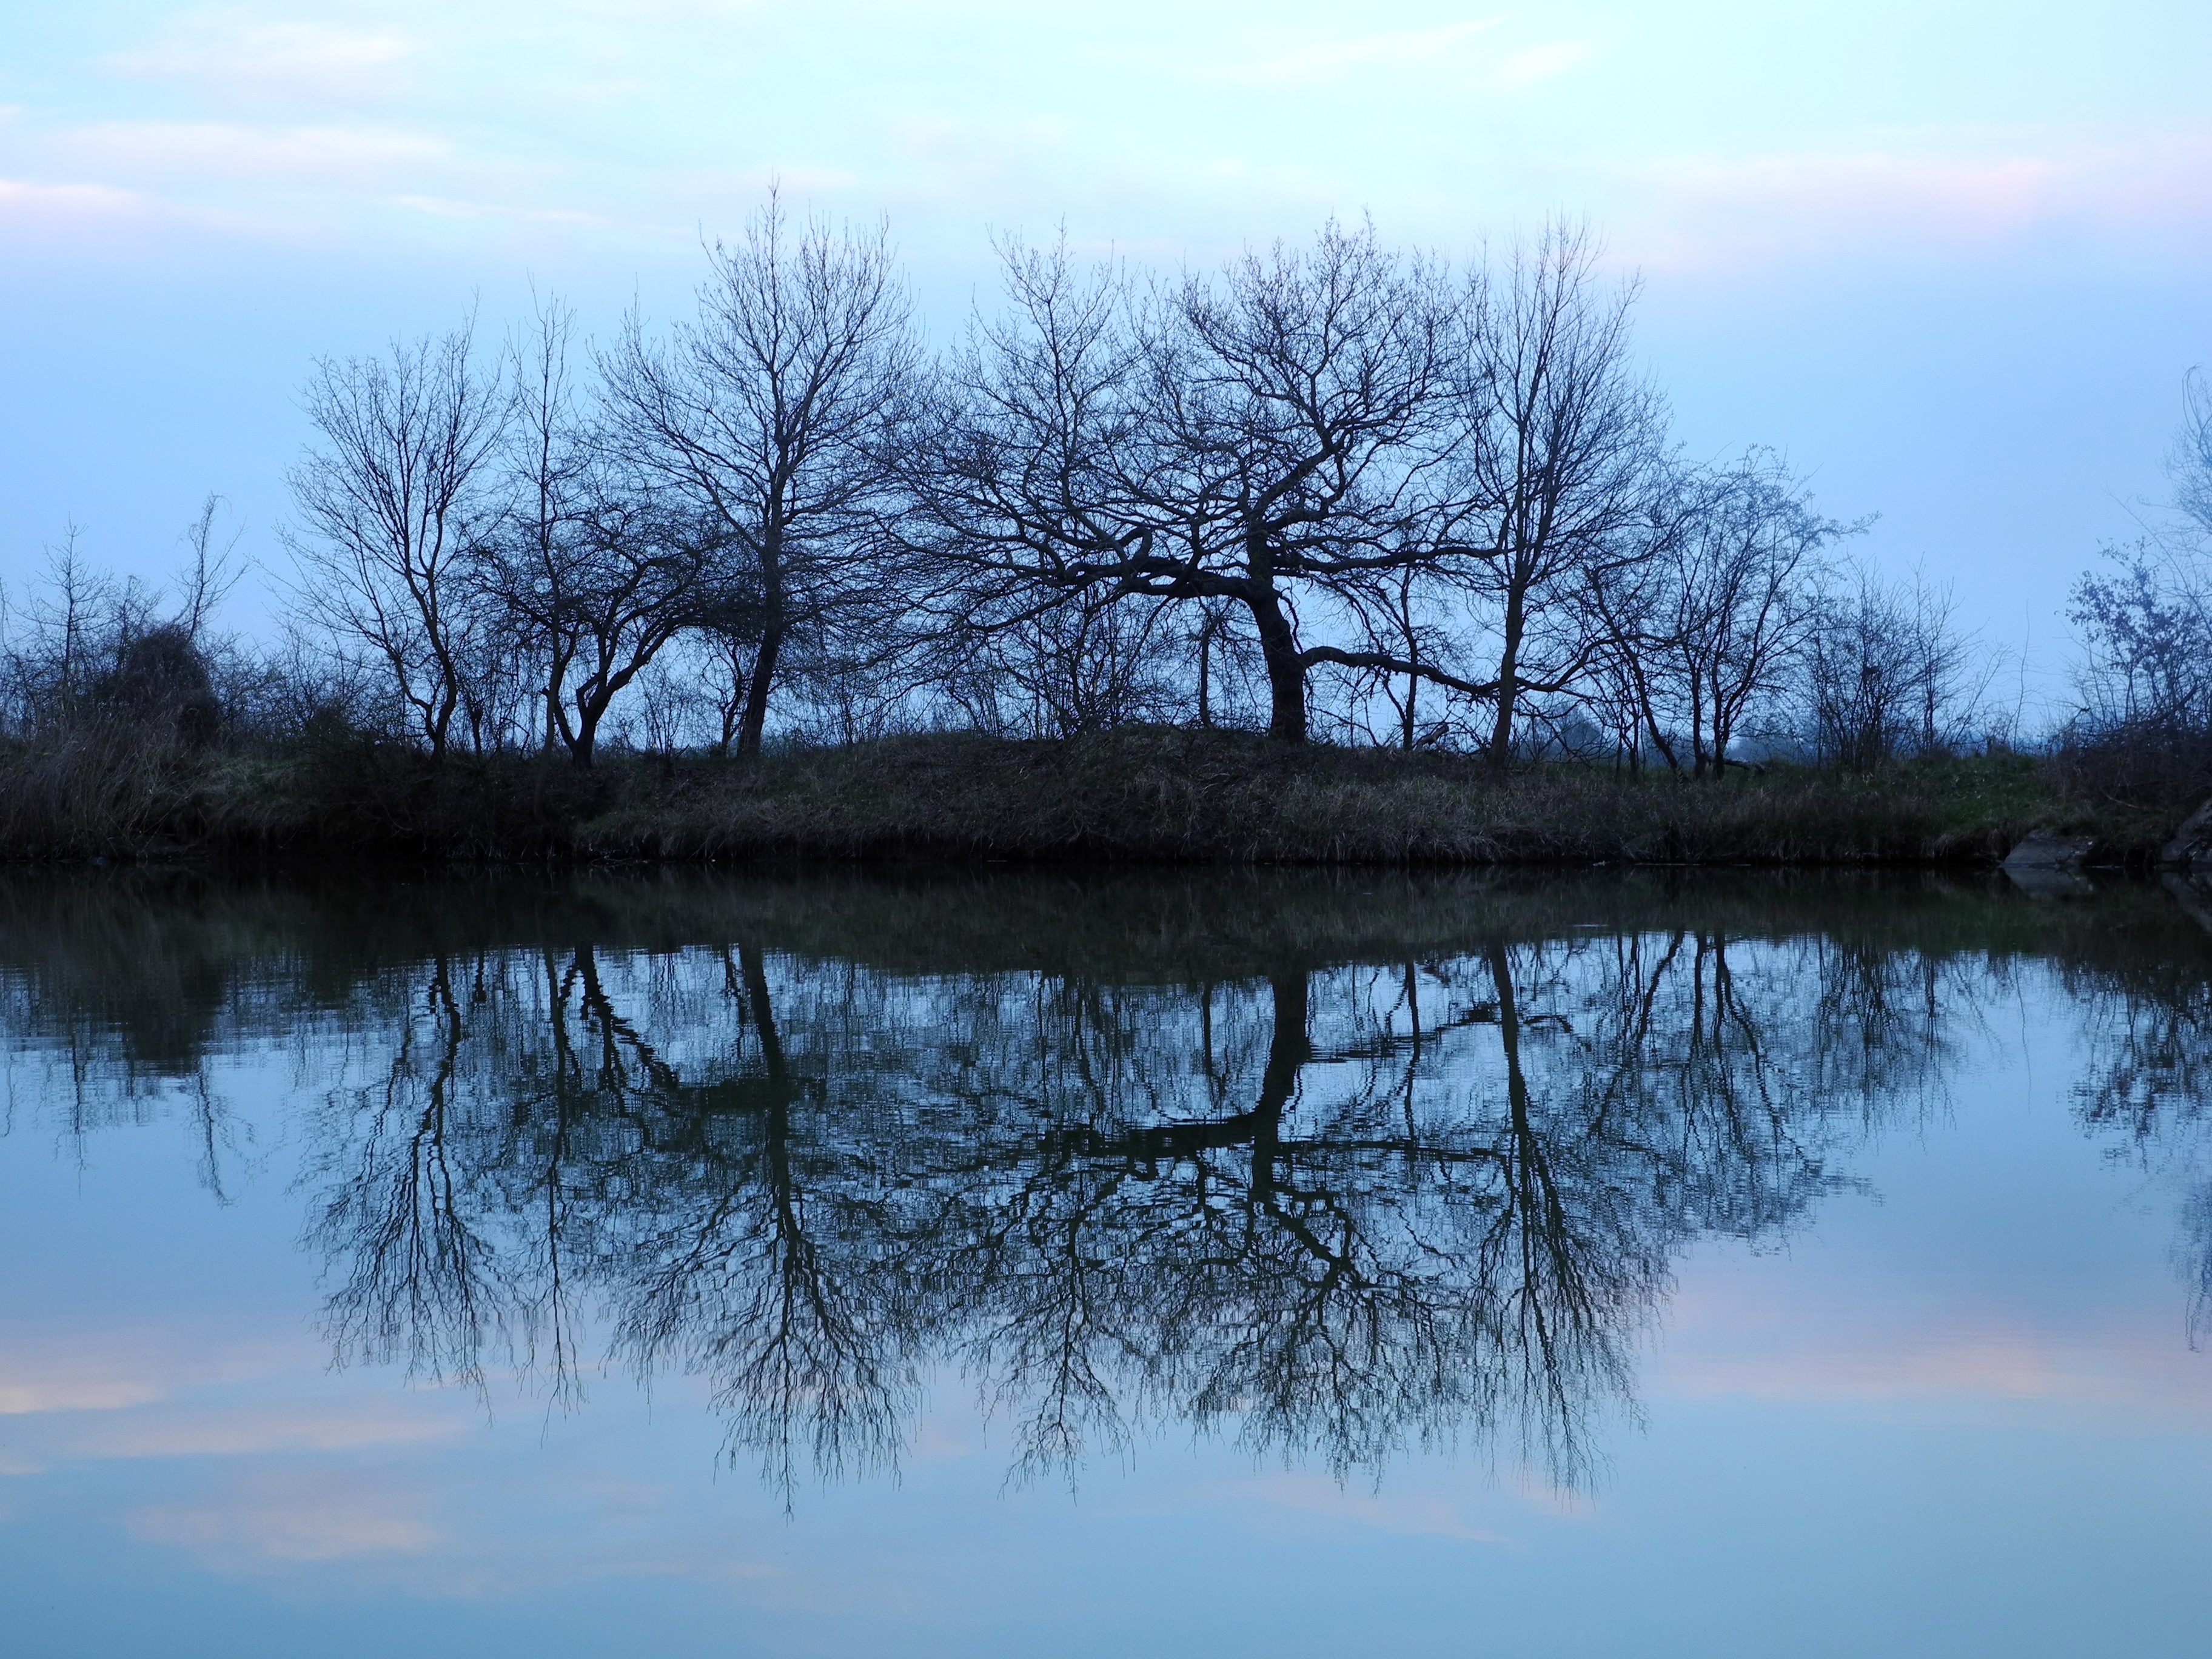
landscape, tree, water, nature, forest, grass, branch, snow, winter, cloud, plant, sky, sunrise, sunset, mist, sunlight, morning, lake, frost, dawn, river, dusk, pond, evening, reflection, autumn, season, surface, wetland, habitat, water reflection, water level, atmospheric phenomenon, woody plant